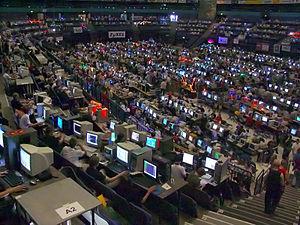
Une demoparty est un événement qui rassemble des programmeurs et des artistes de la scène démo dans le but de confronter leurs productions.
La scène démo, ou demoscene en anglais, est une sous-culture informatique ayant pour but la création artistique sous forme de programme, fondée sur les trois domaines que sont : la musique assistée par ordinateur, l’infographie et la programmation.
L'Assembly est un événementiel annuel parmi les plus importants de la scène démo en Finlande. Les organisateurs principaux sont Pekka Aakko et Jussi Laakkonen.